History of the Jews in Greece

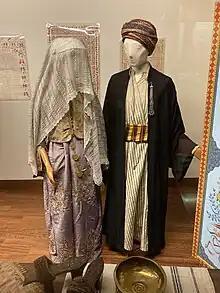
The wedding clothing of a Sepharadi Greek couple, ca. 19th century

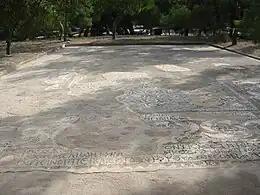
Mosaic floor of a synagogue in Aegina, Greece, 300 CE

The first recorded mention of Judaism in Greece dates from 300 to 250 BCE on the island of Rhodes. In the 2nd century BCE, Hyrcanus, a leader in the Jewish community of Athens, was honoured by the raising of a statue in the agora.